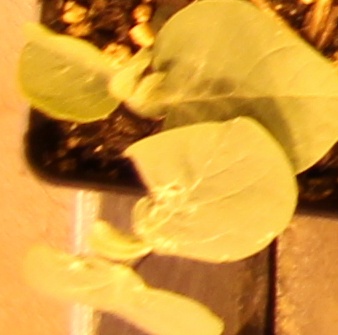
Label: Soybean